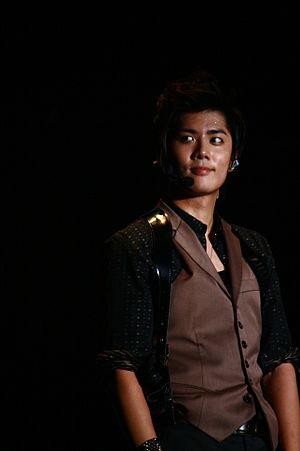
Kim Kyu Jong né le 24 février 1987 à Jeonju, est un chanteur, danseur et mannequin sud-coréen, et membre du boys band SS501.